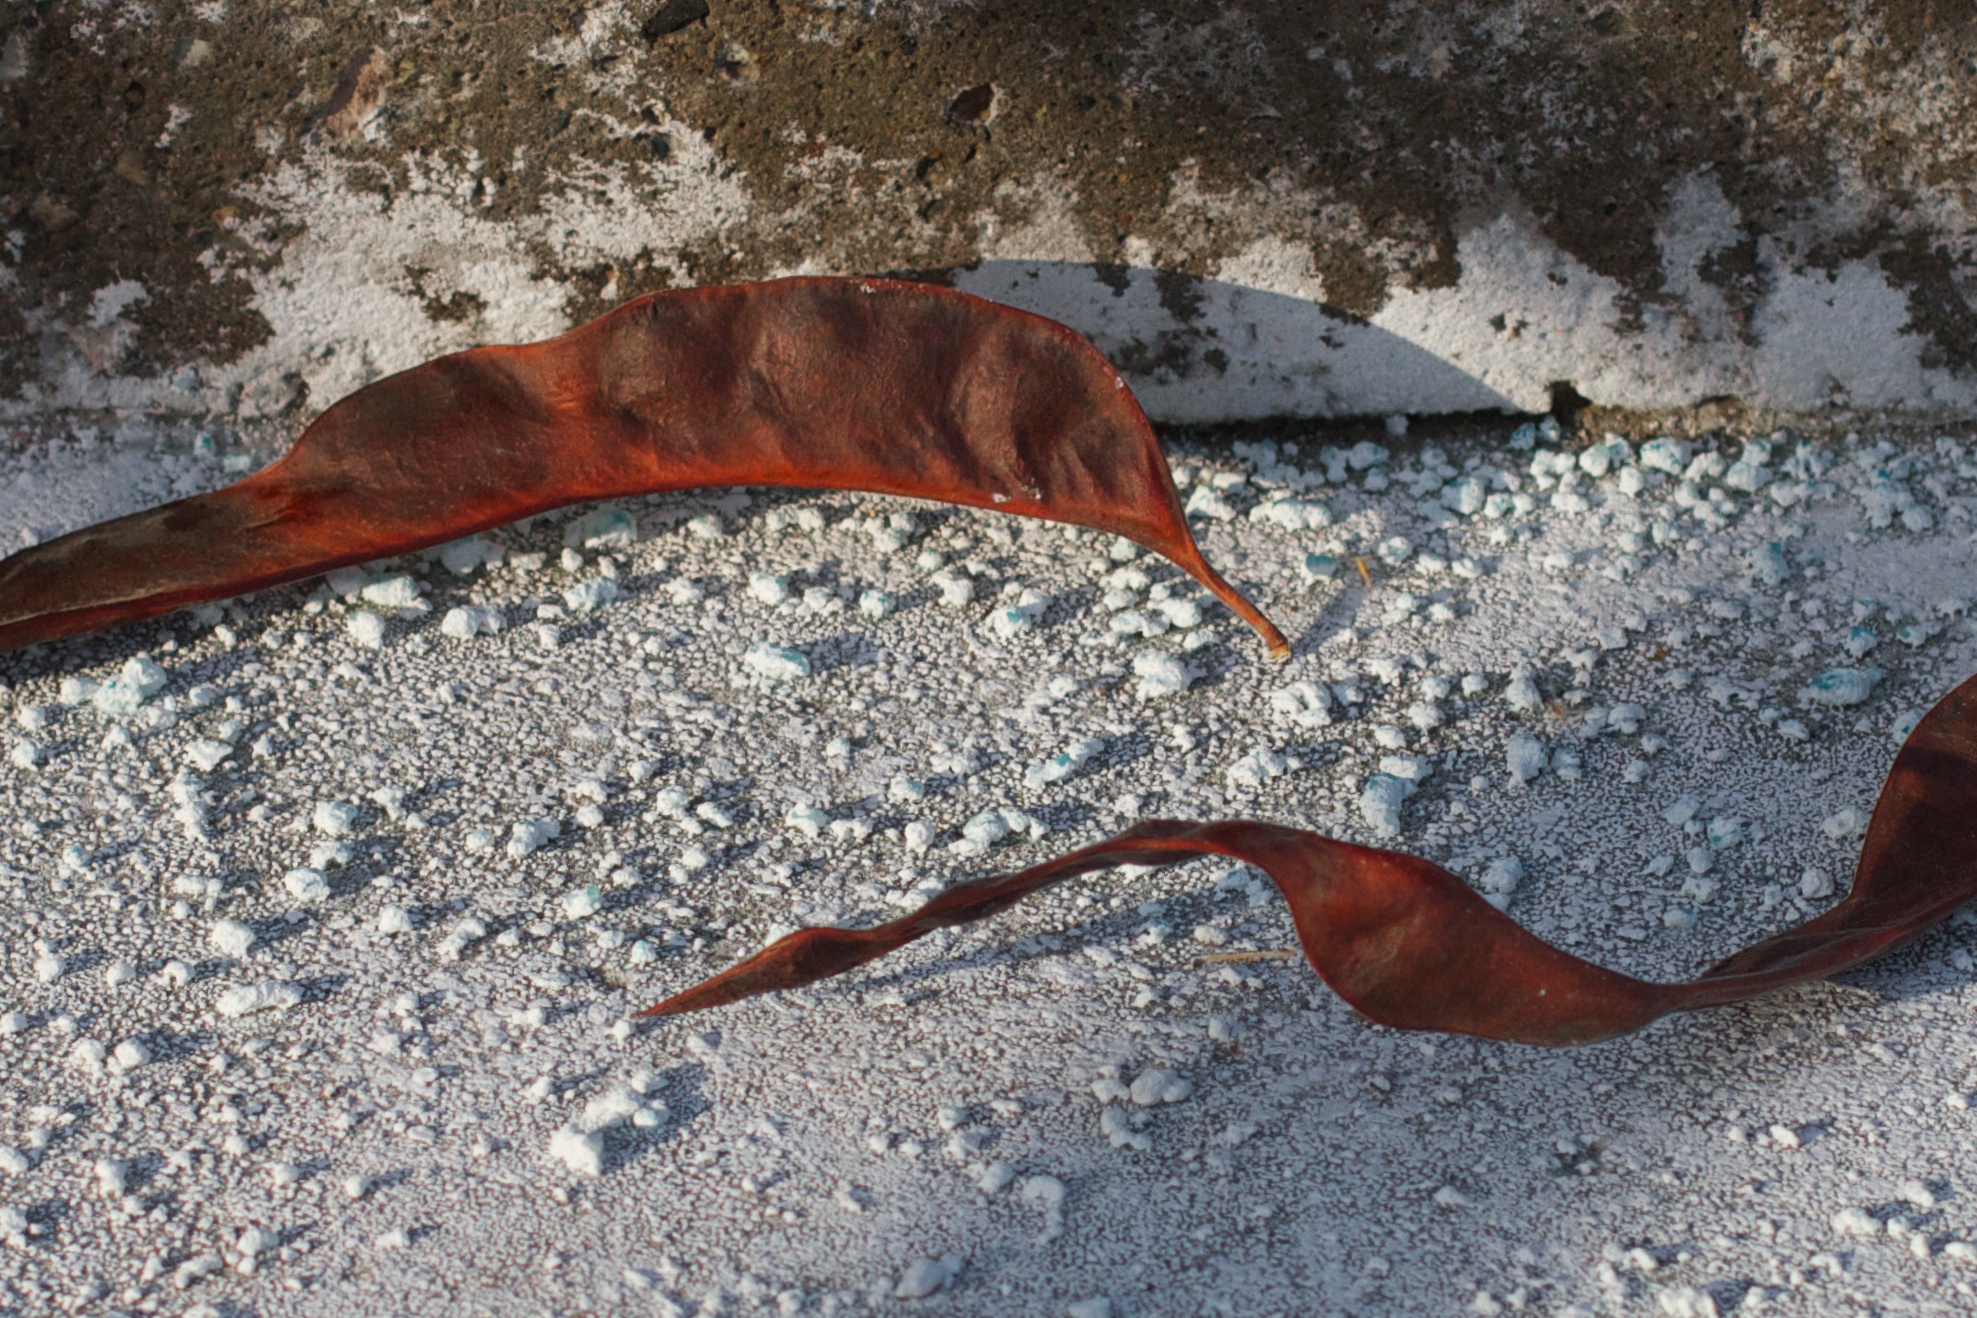
fish, invertebrate, slug, marine biology